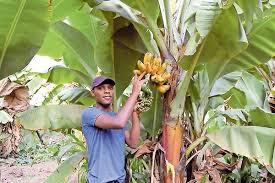
Mkulima anavua ndizi zake zenye ziko na rangi kibichi, ingine imeiva yenye imepangwa juu ingine ya chini hazijaiva vizuri, mkulima Ako na kofia nyeusi na shati ya bluu.